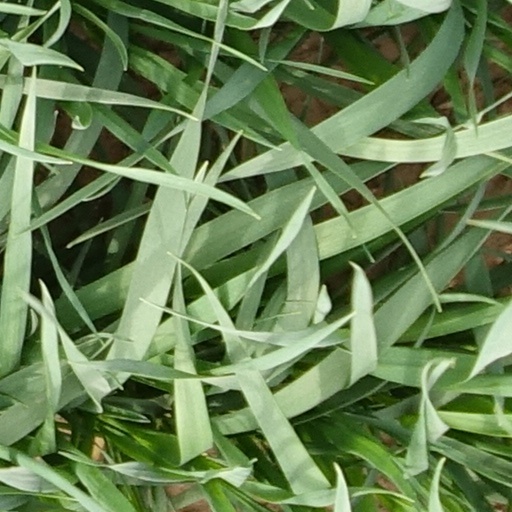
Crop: wheat